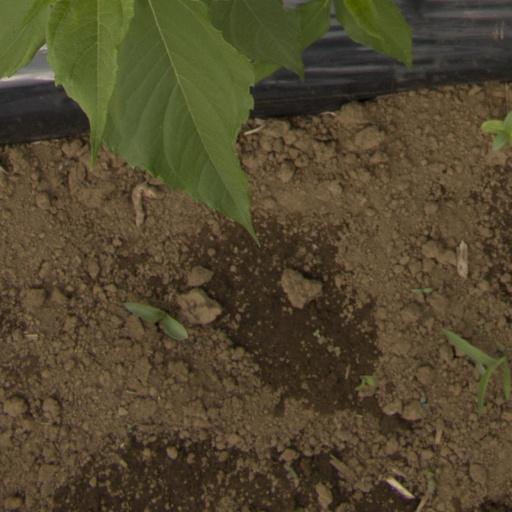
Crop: Jerusalem artichoke